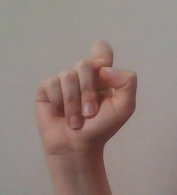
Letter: fa